Adams & Fairchild

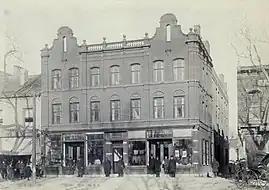
Adams & Fairchild operating out of the Hoffman building in 1897

By 1882, Adams & Fairchild opened in the historic Arnold's Tavern beside P. H. Hoffman & Son Clothiers and the jewelry store of F. J. Crowell. According to building owner P. H. Hoffman, the grocery store was situated in the Tavern's original parlor. That year, Philip H. Hoffman was the owner of the building, along with Hampton O. Marsh. The second floor was rented out as apartments.